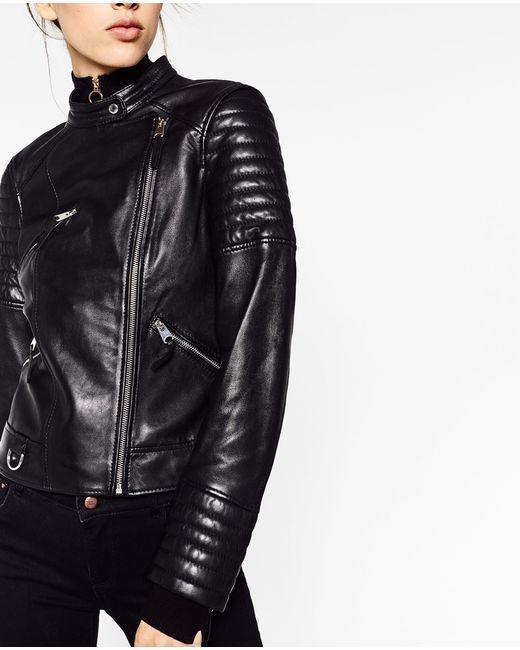
schwarze robuste Lederjacke, Bikerjacke